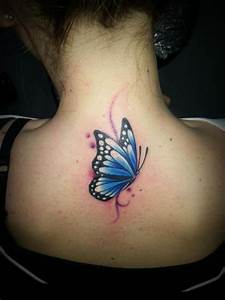
Label: butterfly